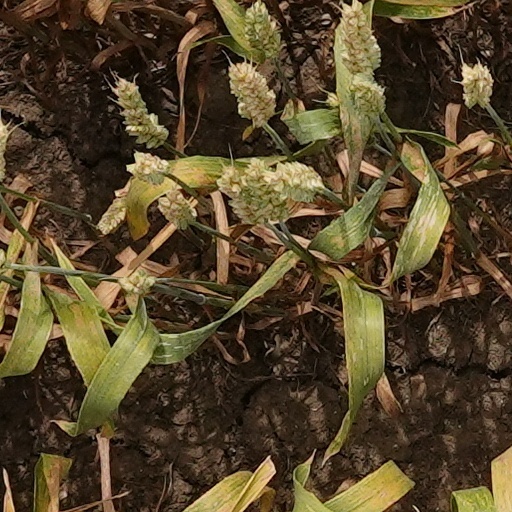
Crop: wheat